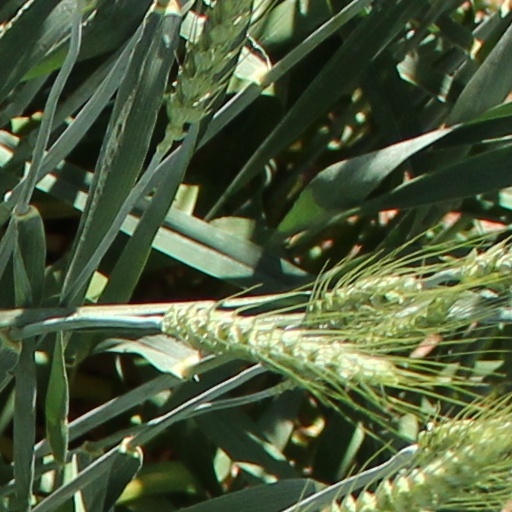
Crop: wheat